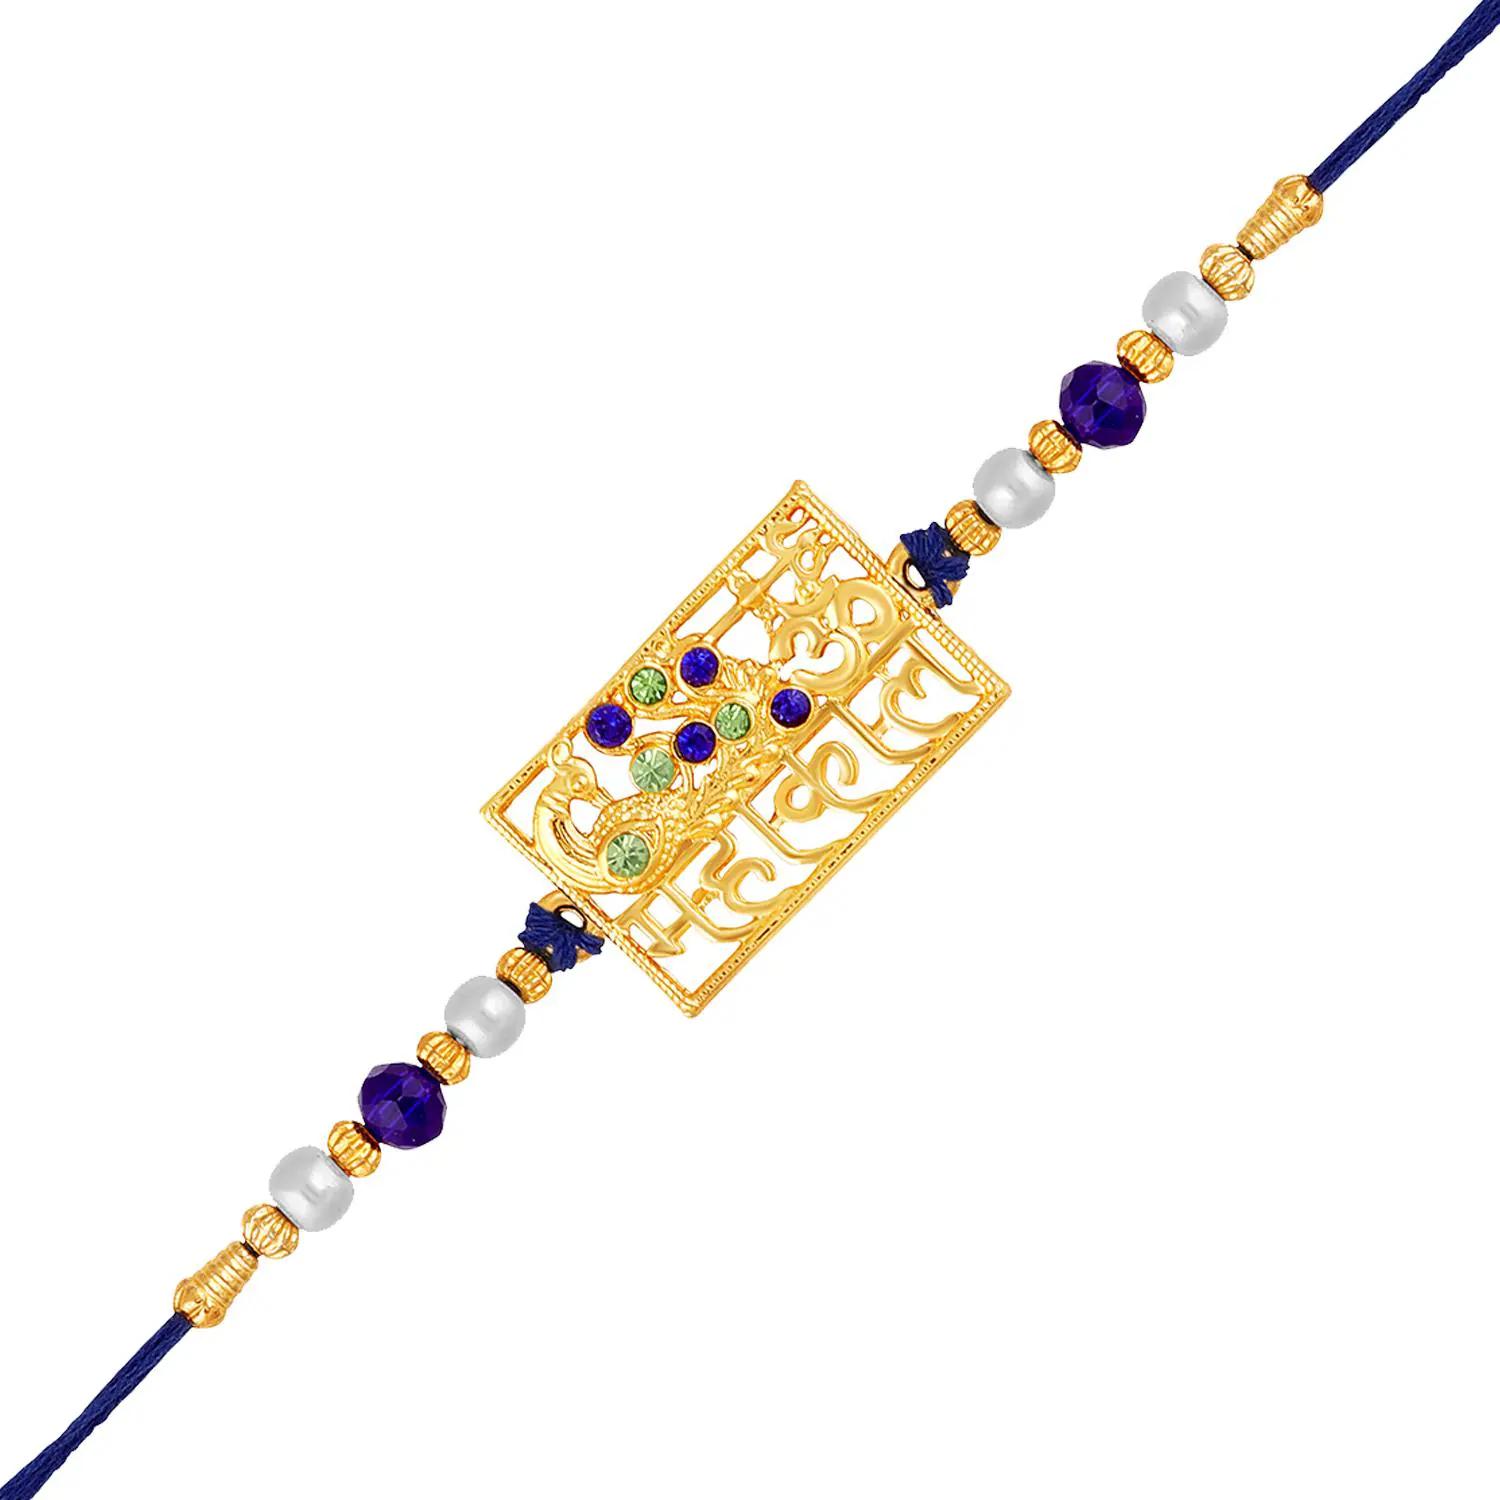
 Mahi Gold Plated Peacock-Shaped OM and Mahakal Engraved Crystals Studded Rakhi for Brother, Bhai, Bro (RA1100820GMul)
Type: Rakhis
Brand: Mahi
Price: Rs. 219
 Celebrate Raksha Bandhan with our exquisitely crafted Rakhi, designed to strengthen the bond between siblings. This traditional Rakhi features intricate beadwork and durable thread, ensuring it stands the test of time. Handmade with care, each Rakhi is a unique and meaningful gift for your brother. Each Rakhi carries heartfelt blessings and good wishes for your brother's well-being and success. Celebrates the bond of love and protection between siblings, a cherished tradition in Indian culture.
Features: The Rakhi is adorned with vibrant colors and attractive embellishments that add a touch of elegance to the celebration.,Content in Box : 1 Rakhi ; Cultural Significance: This beautiful Rakhi will acknowledge your love for Your Brother with the promise that your bond with him will grow stronger as time goes on.,Vibrant Colors: Adding bright and playful colors to the celebration will make it stand out and make it more enjoyable.,Celebrate the bond of love and protection with our exquisite Rakhis. Share the joy of Raksha Bandhan Festival with this beautiful Rakhi, a token of love, protection and blessings.,Adjustable Size and Easy to tie: Designed to fit wrists of all sizes. It is simple and easy to tie the Rakhi securely and effortlessly.
Included: 1 Rakhi